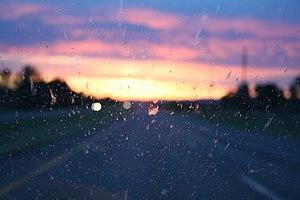
L'effet pare-brise est un phénomène d'origine récente d'après lequel on constate une baisse de la quantité d'insectes s'abattant sur les vitres des véhicules durant leurs trajets. Il a été attribué à un déclin mondial des populations d'insectes causé par l'activité humaine.